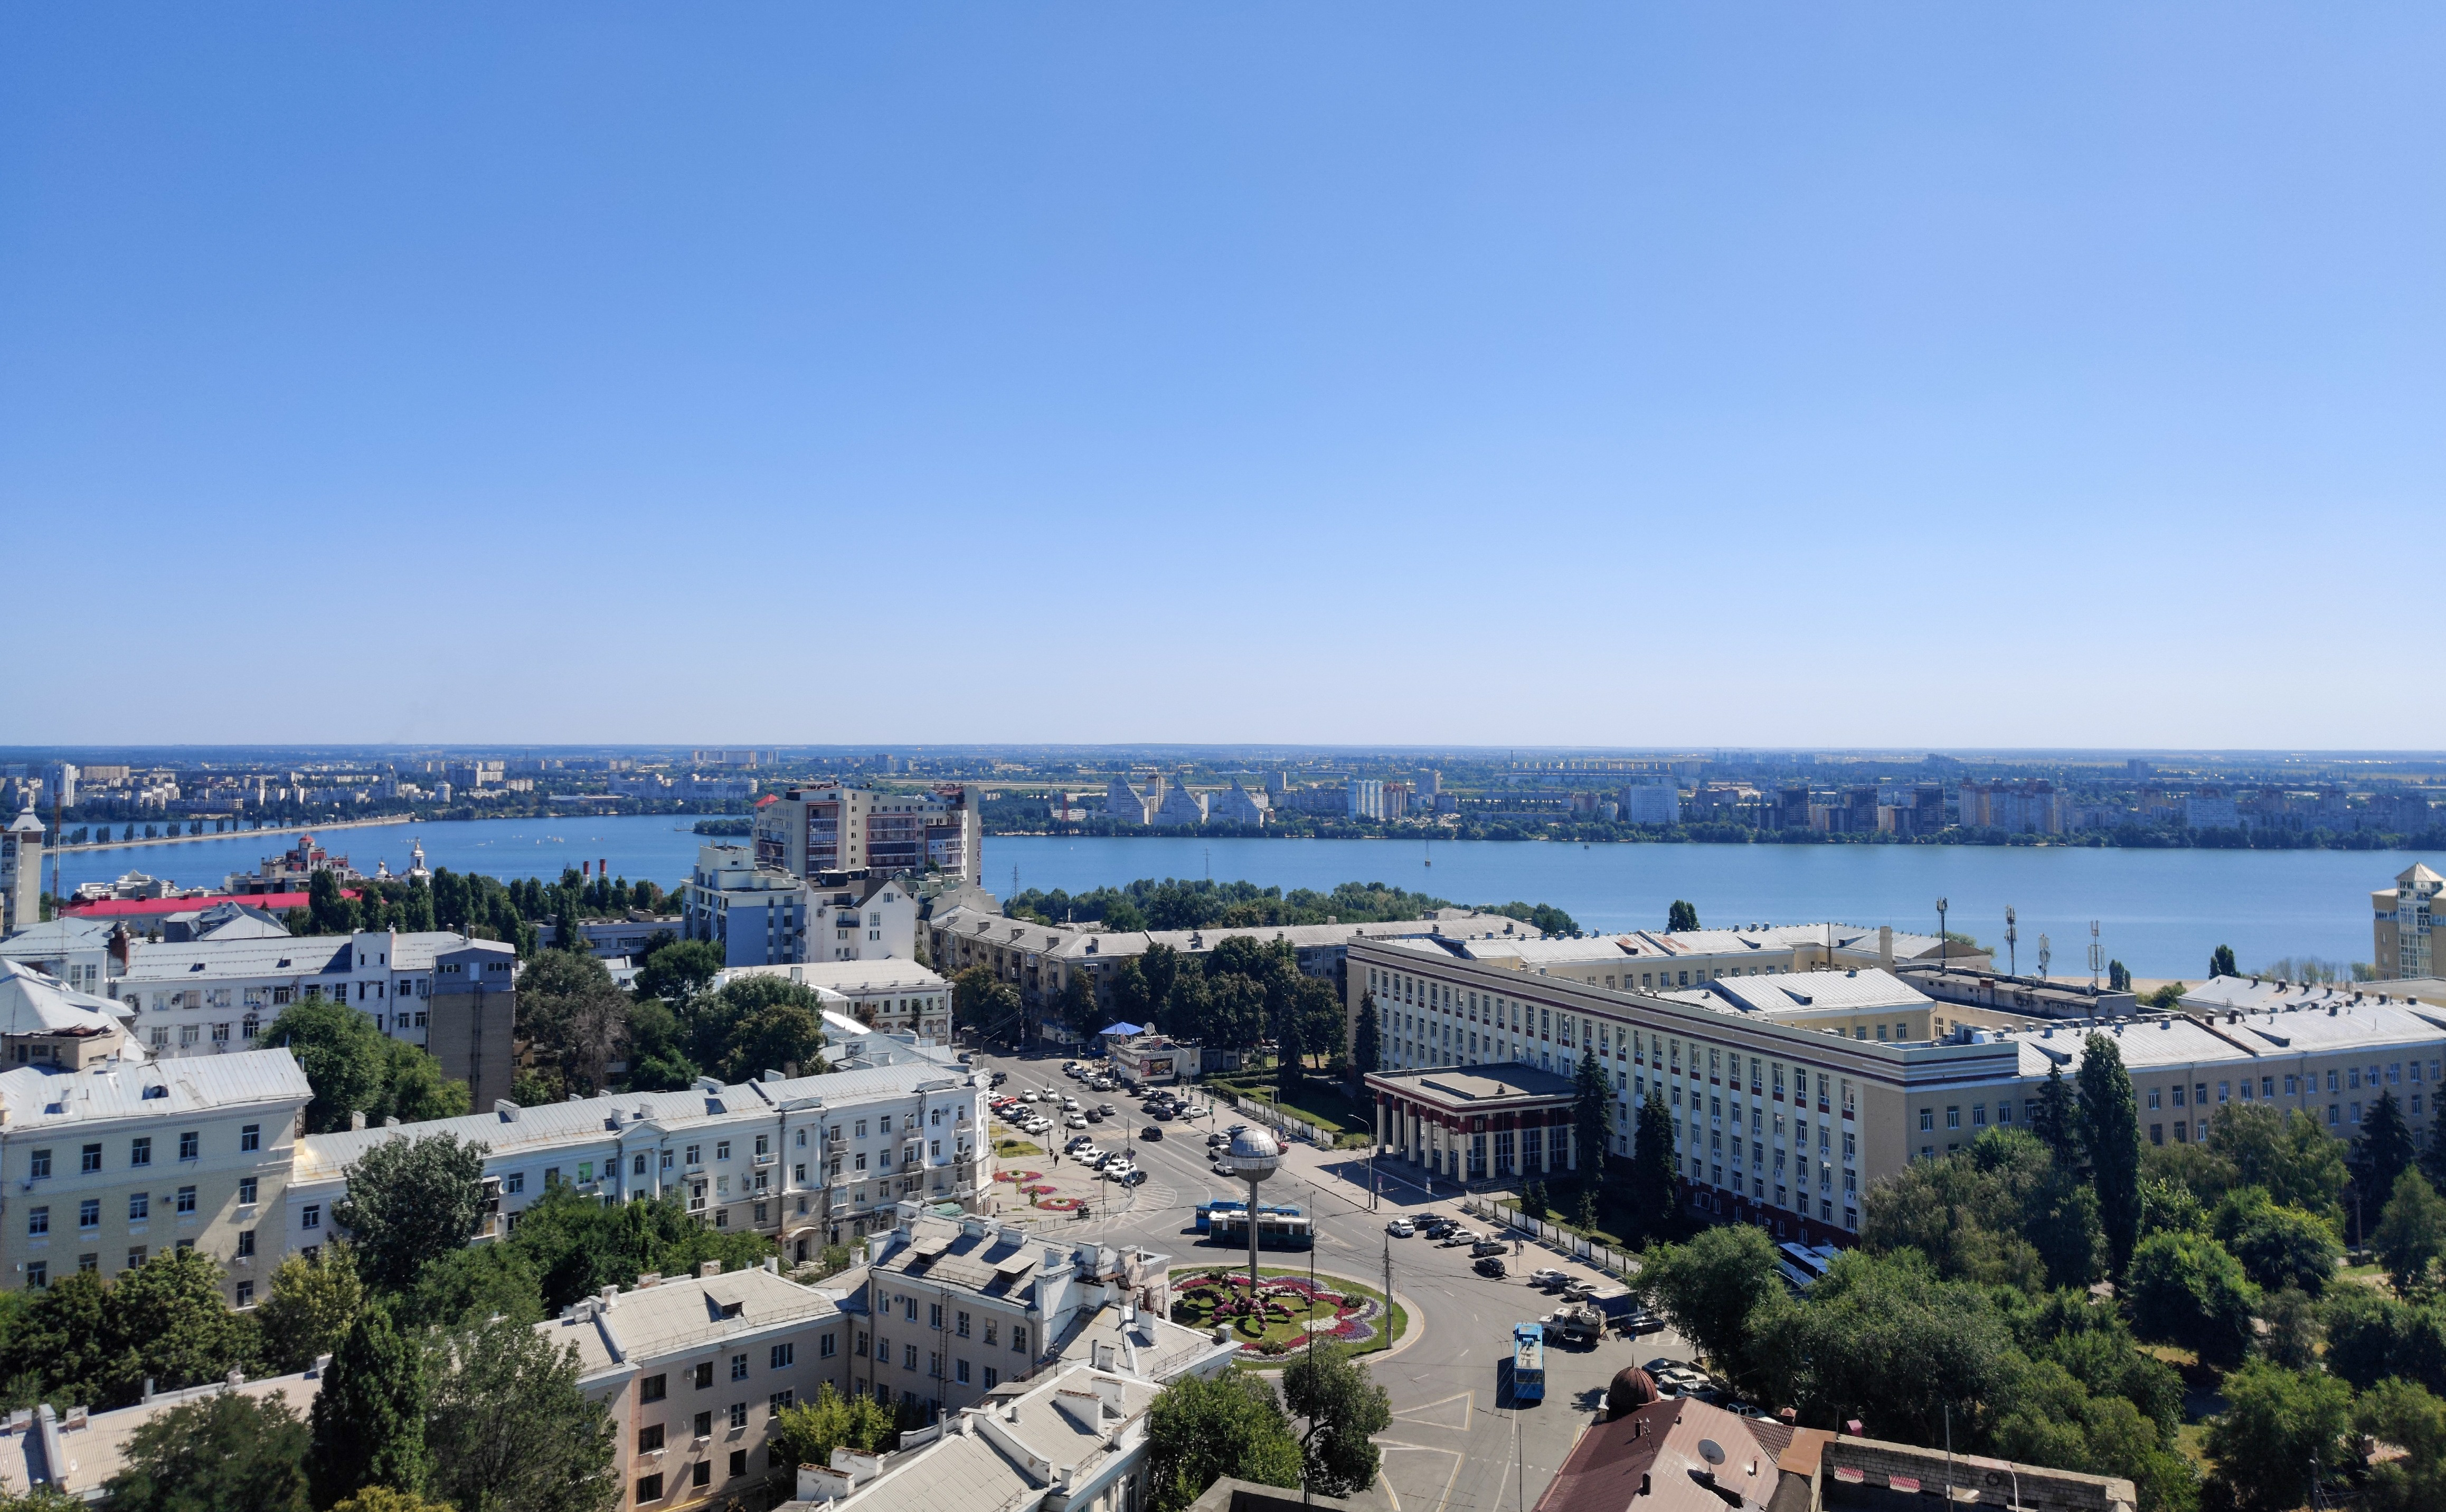
city, river, architecture, cape, city view, buildings, voronezh, sky, urban area, metropolitan area, property, landmark, daytime, town, human settlement, building, real estate, cityscape, sea, aerial photography, horizon, tree, tourism, coast, photography, summer, vacation, bay, roof, landscape, ocean, cloud, residential area, urban design, hill, apartment, downtown, metropolis, coastal and oceanic landforms, house, mountain, tower block, bird's eye view, condominium, skyline, mixed use, tourist attraction, panorama, skyscraper